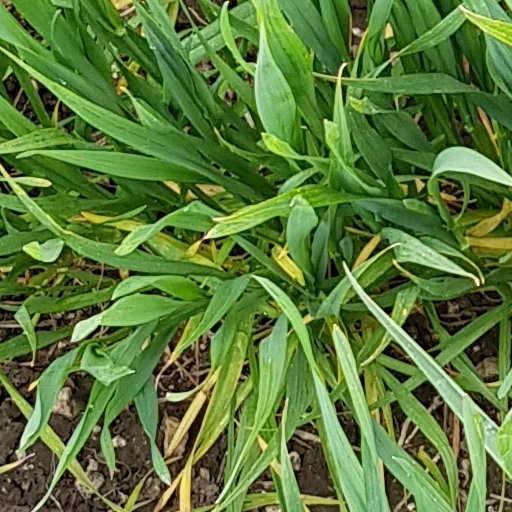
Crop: wheat